List of amphibians and reptiles of Martinique

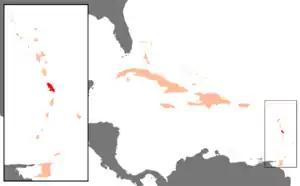
Location of Martinique in the Caribbean

The island of Martinique is an overseas department of France located in the Caribbean Lesser Antilles.